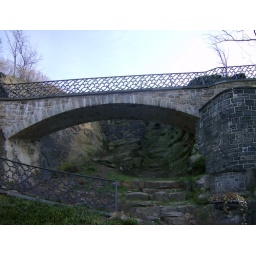
One of the many bridges for walking along by the water